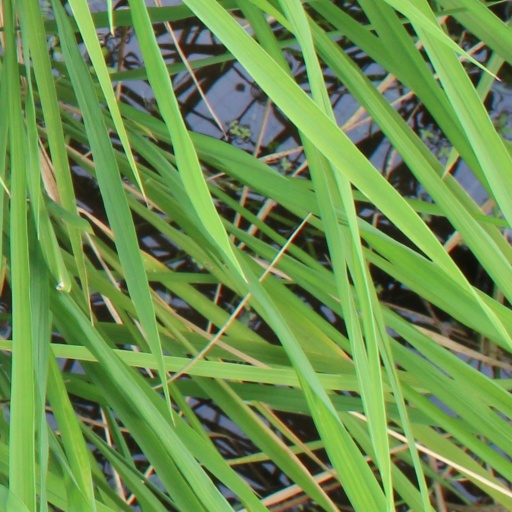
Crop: rice